History of sport in France

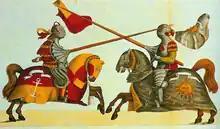
Horse jousting.

Little is known about the physical activities of the early populations in the territories that constitute present-day France. However, in Mesopotamia and the Mediterranean Basin, such activities are documented in two main forms: military training and sacred rites, the latter often involving dance and acrobatics. According to Jacques Ulmann, “When their usual occupations leave them some leisure time, the heroes of Homer devote it to games. At rest, Achilles’ warriors throw the discus and javelin, and shoot arrows.” This recreational aspect, often intertwined with sacred practices, became institutionalized with the establishment of the Olympic Games around 776 BCE. By approximately 430 BCE, under the influence of Hippocratic thought, physical exercise had also acquired a prophylactic and hygienic role.